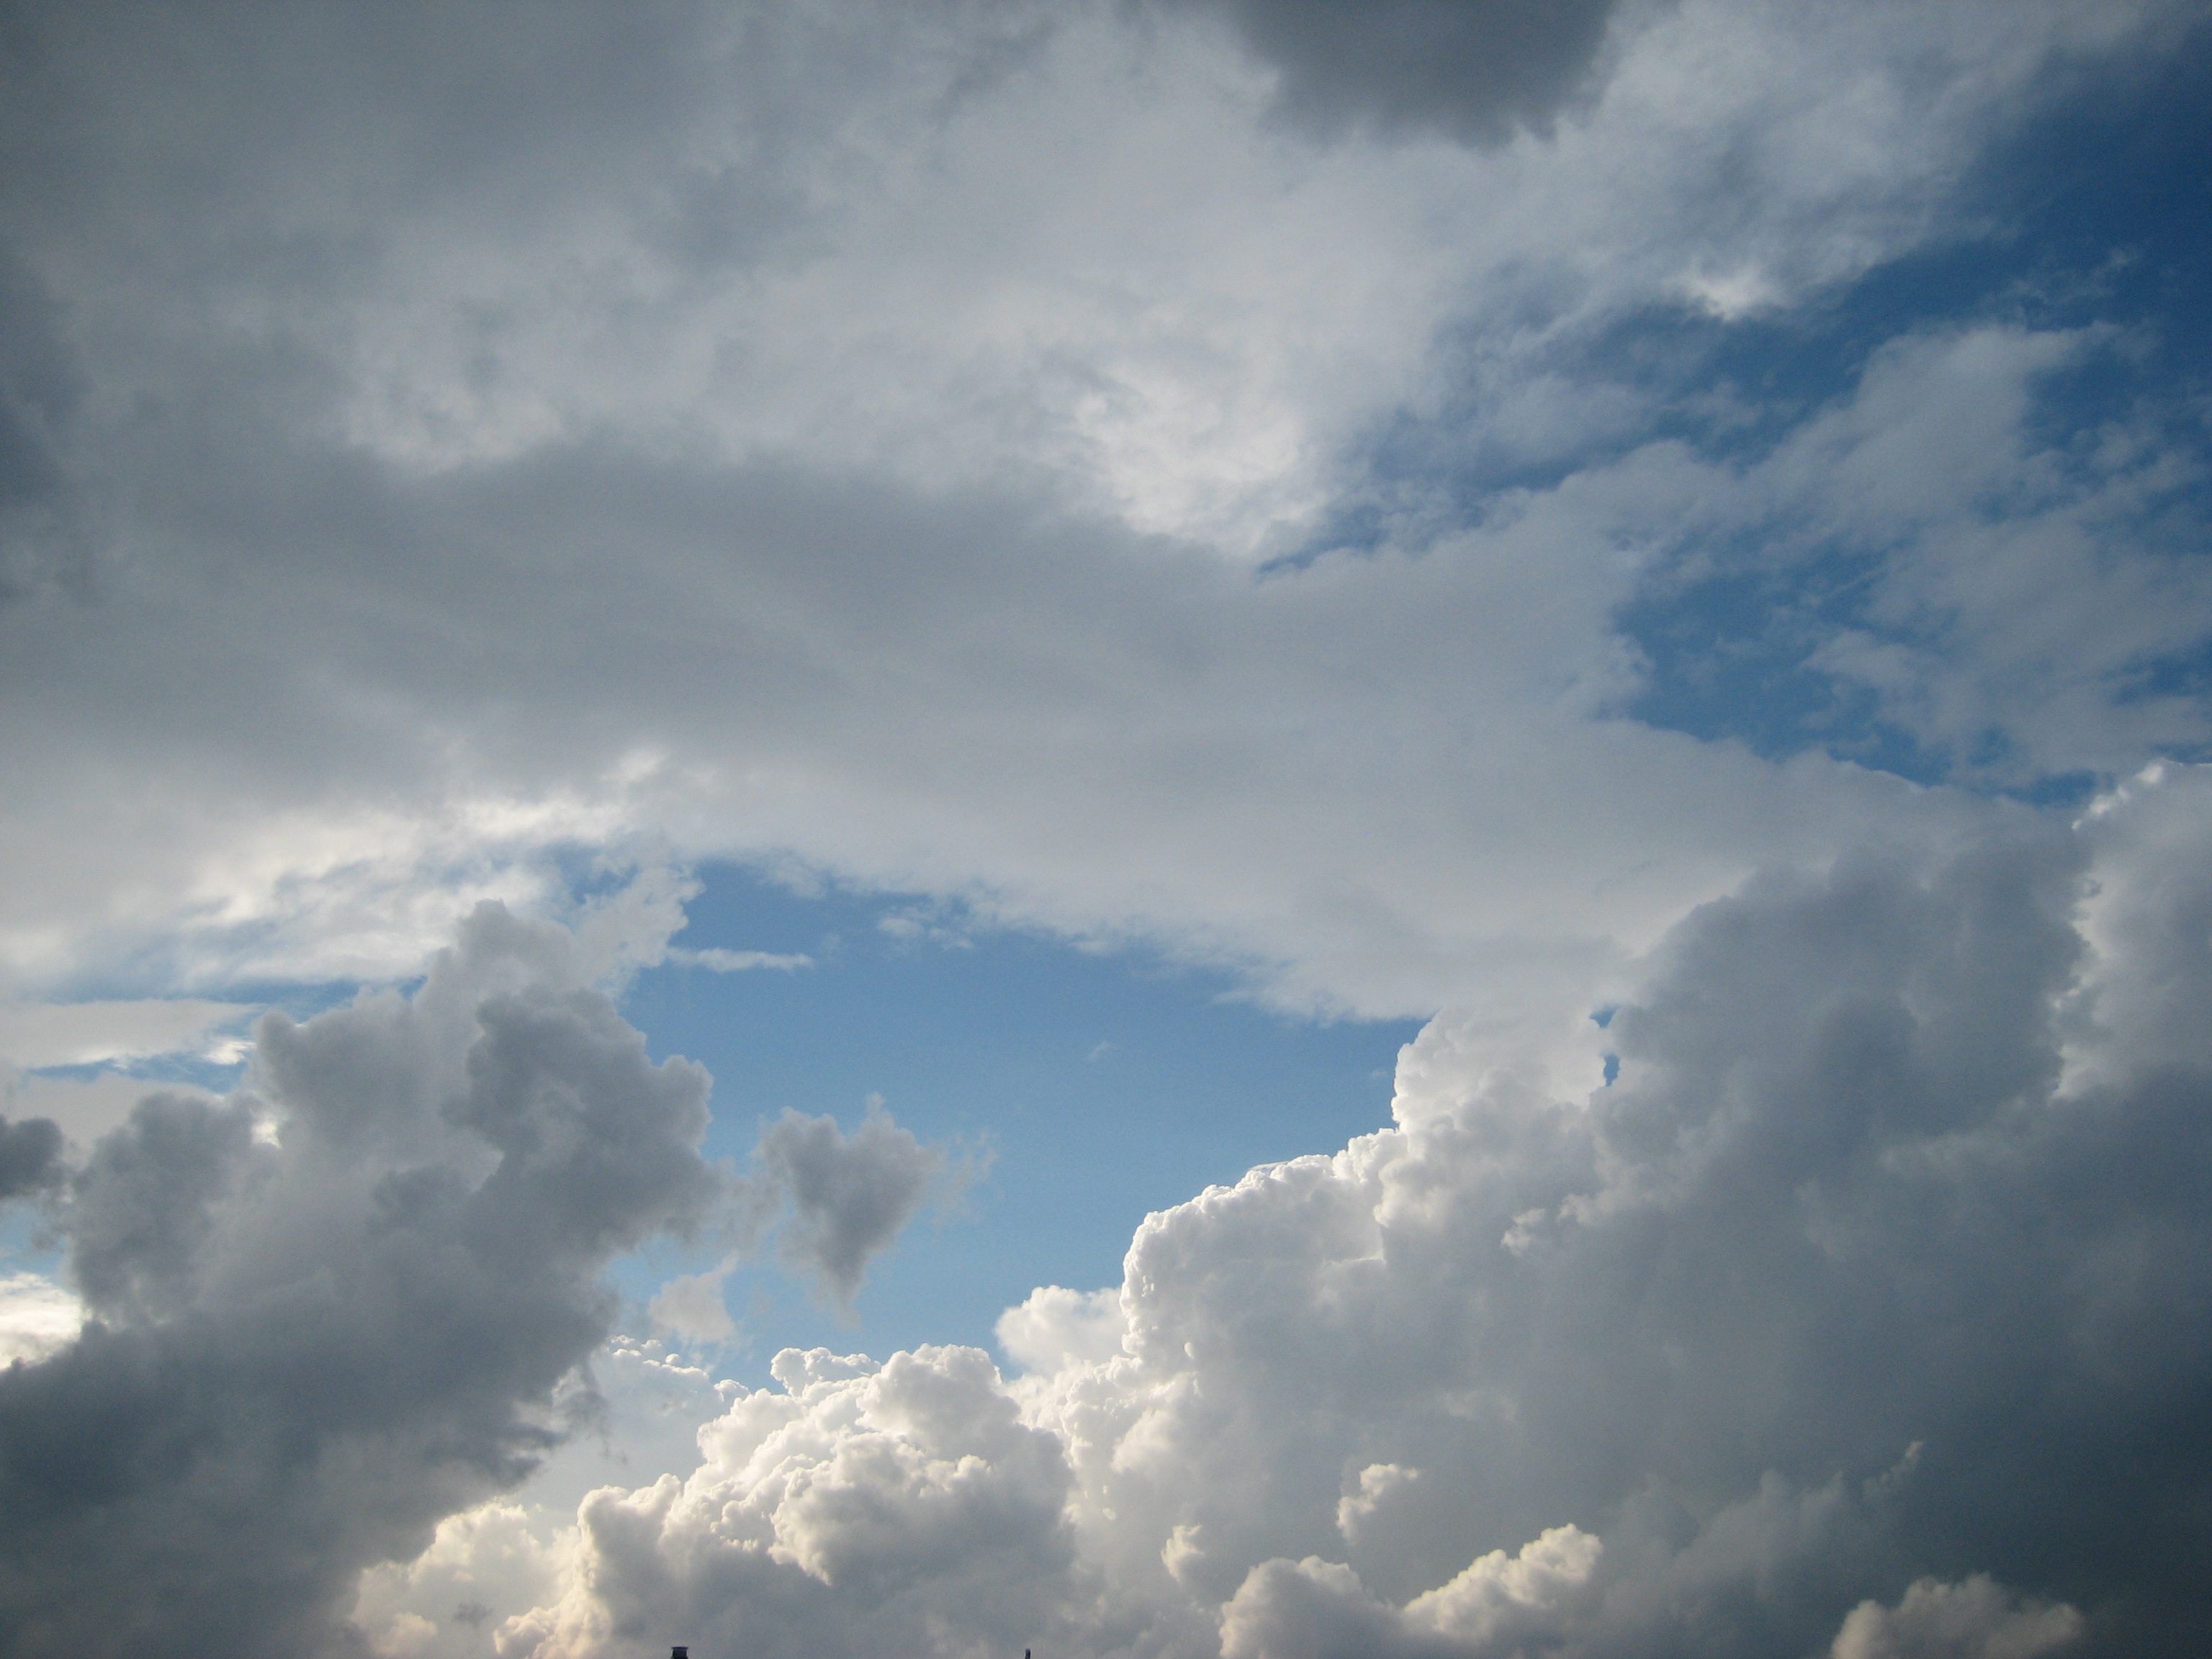
cloud, sky, white, sunlight, atmosphere, daytime, weather, cumulus, blue, clouds, dark clouds, enormous, cumuli, cumulus clouds, meteorological phenomenon, atmosphere of earth